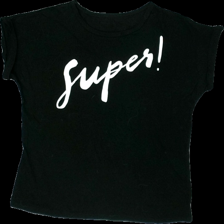
View: front
Type: T-shirt
Category: Ladies
Brand: Missing
Colors: Black, White
Material: 100% cotton
Pattern: Other
Cut: Regular
Season: All
Damage location: bottom center
Damage 2 location: middle center
Price range: <50
Recommended usage: Reuse
Description: svart t-shirt med text fram, hårig